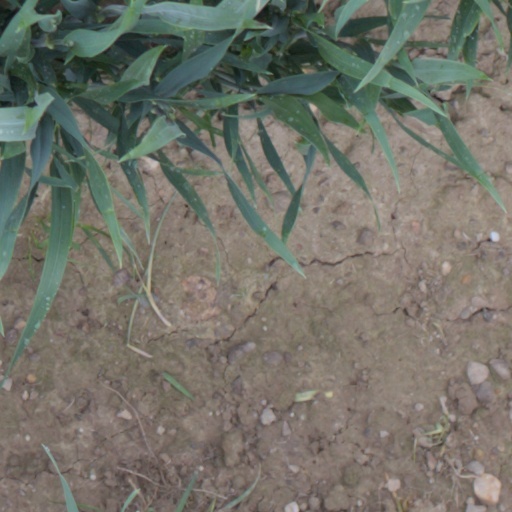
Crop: wheat